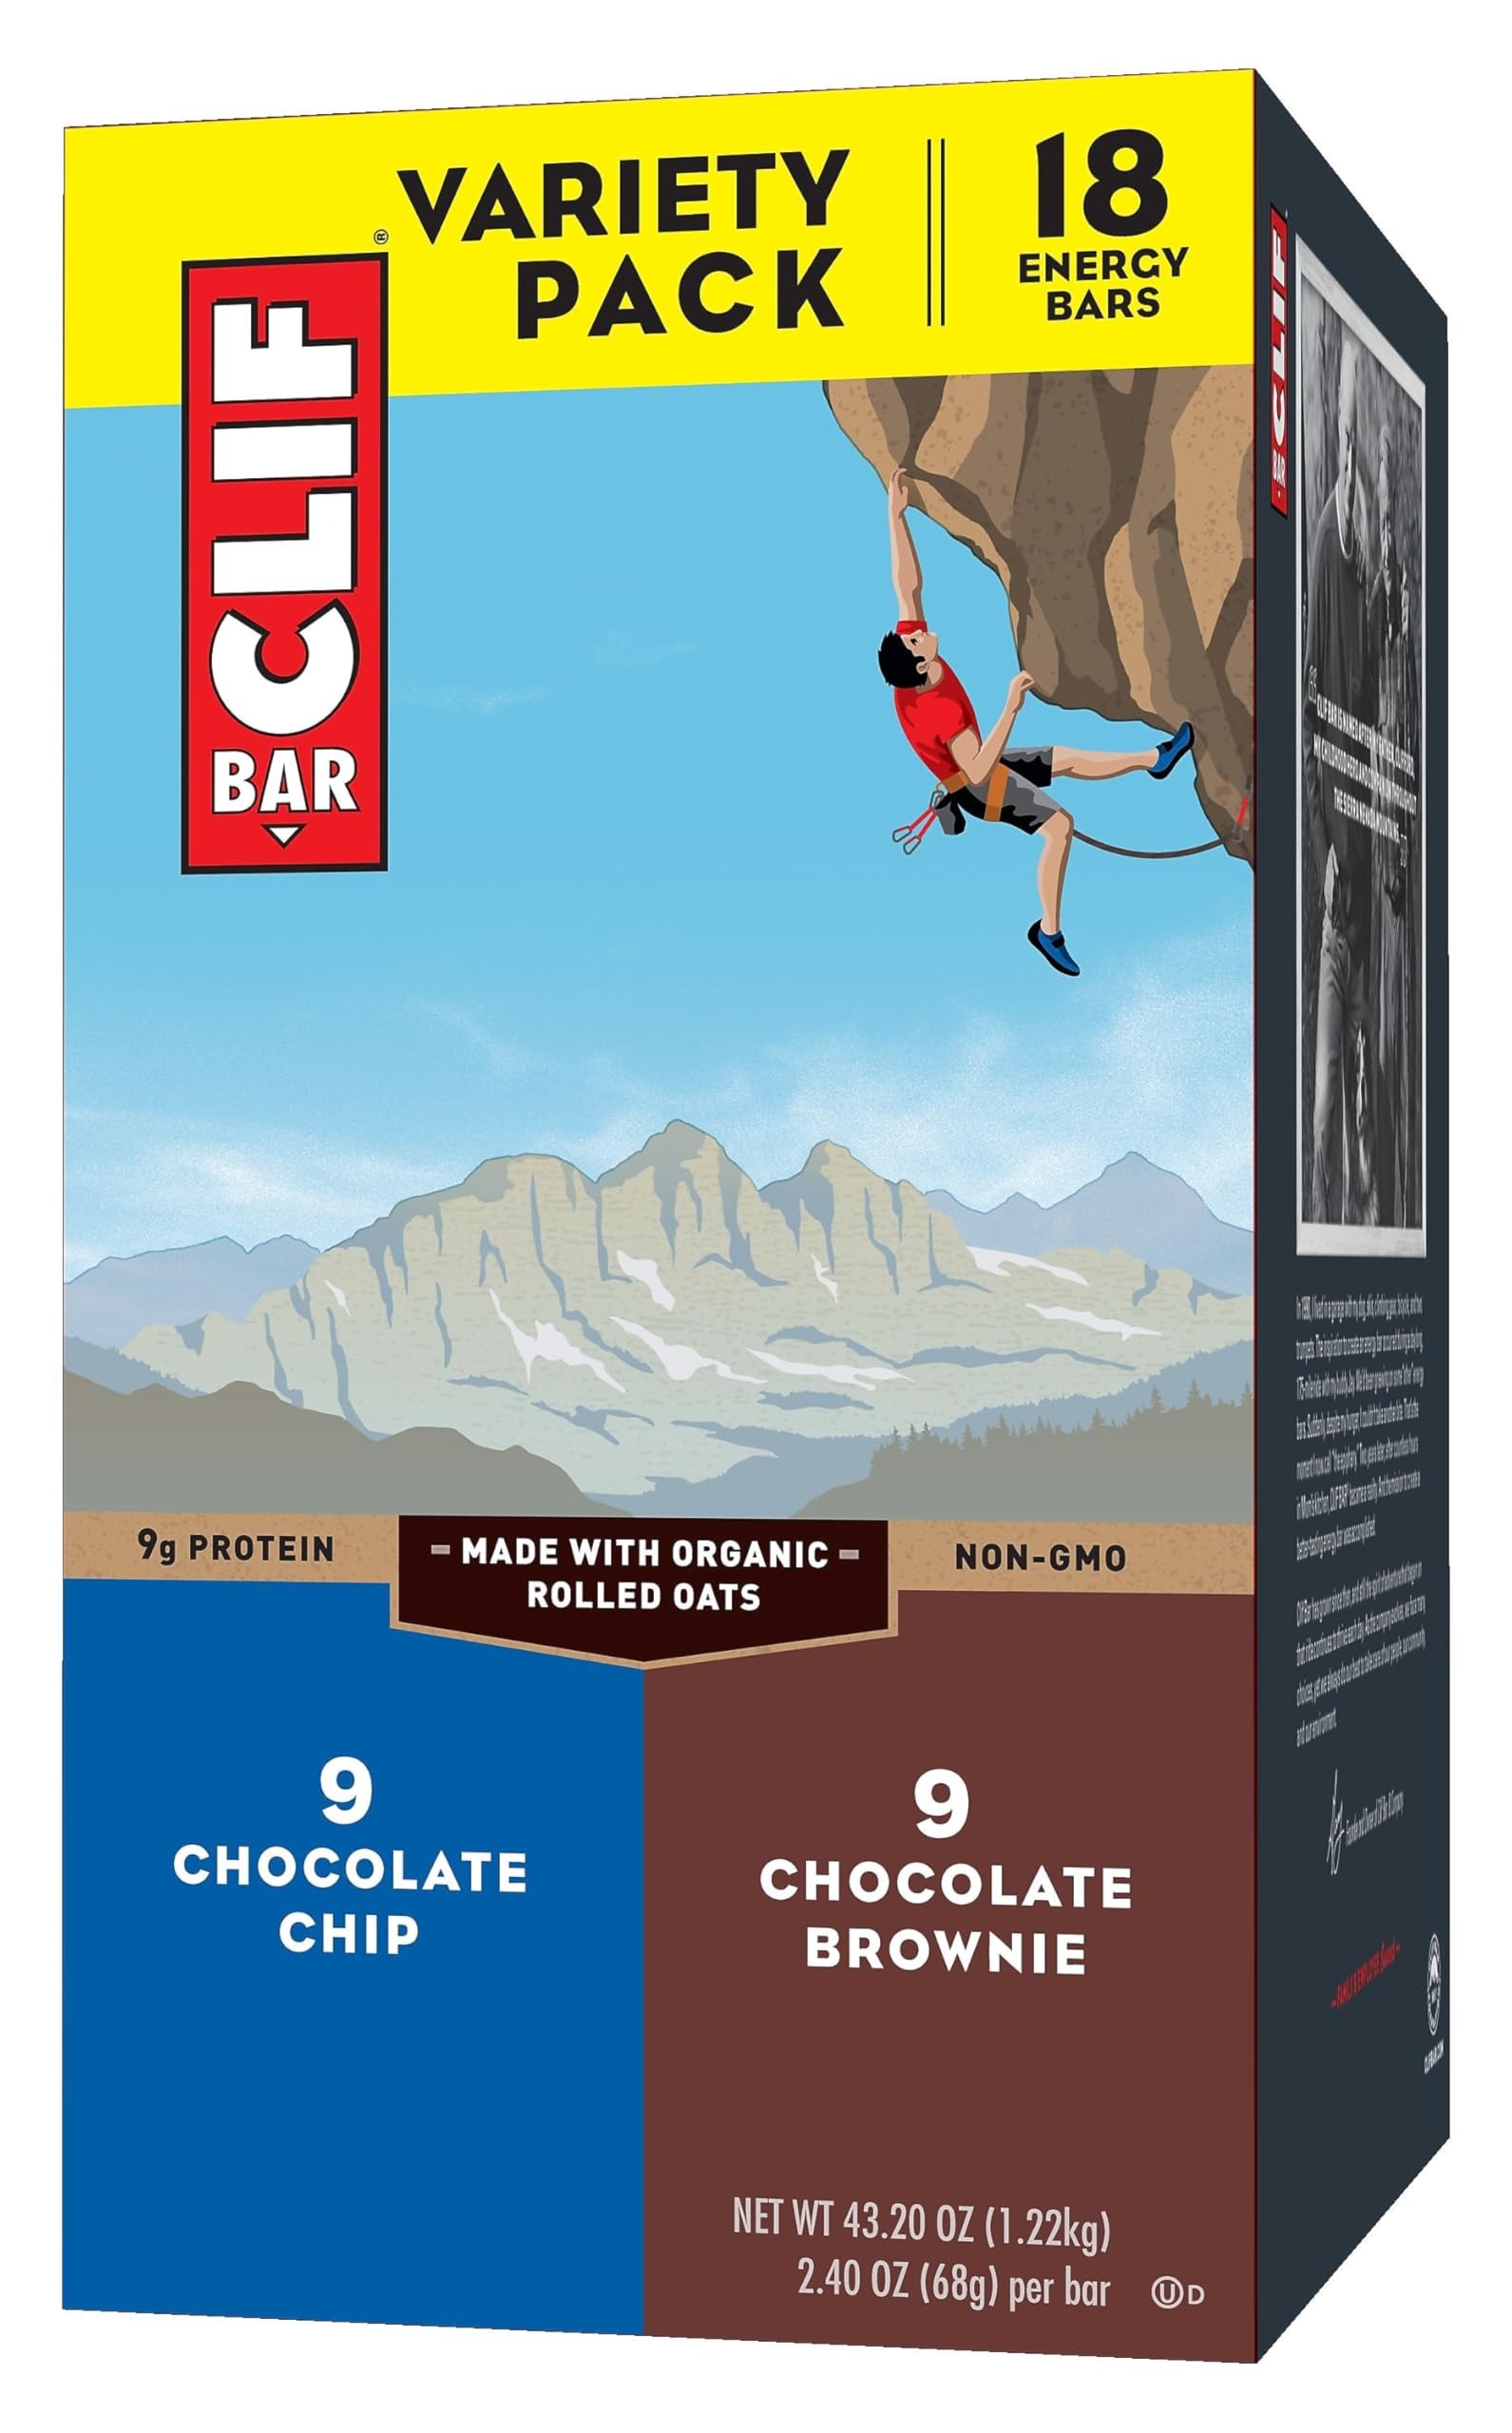
Item Name: Clif Bar CCC31576 Chocolate Chip and Chocolate Brownie Bar, Variety Pack, 43.2 oz
Value: 43.2
Unit: Ounce

Price: 41.94